Tramways in Exeter

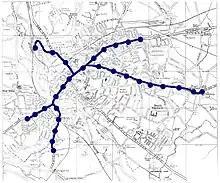
The network in 1930

The electric trams expanded considerably the routes of the former horse tram. The most significant new route was the one which ran along the High Street, over the River Exe, on the bridge completed in 1905, and then divided into two with one branch which ran along Alphington Road as far as Stone Lane, and a second branch went to the top of Cowick Street. The route down Pinhoe Road now went to Abbey Road and that along Heavitree Road was extended through Heavitree (then outside the city boundary) to Cross Park. The section of the horse tram route along New North Road was not included in the new system.